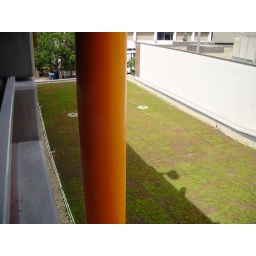
View to green roof over entry ramp as viewed from P1